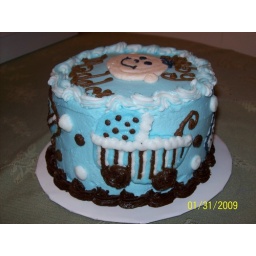
Side view of a baby shower cake. This cake was done in blue, brown and white.